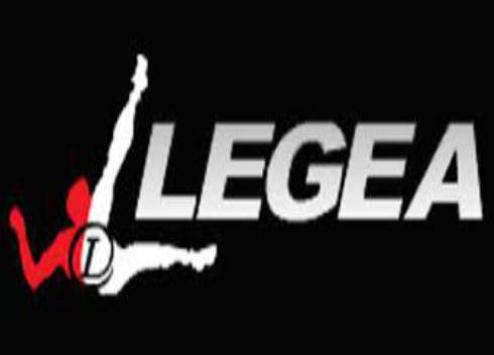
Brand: legea-2
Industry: Sports